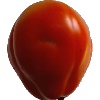
Label: Tomato 1